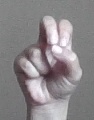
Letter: gaaf